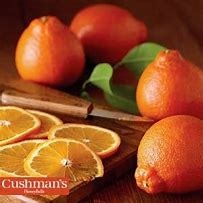
Label: mandarine